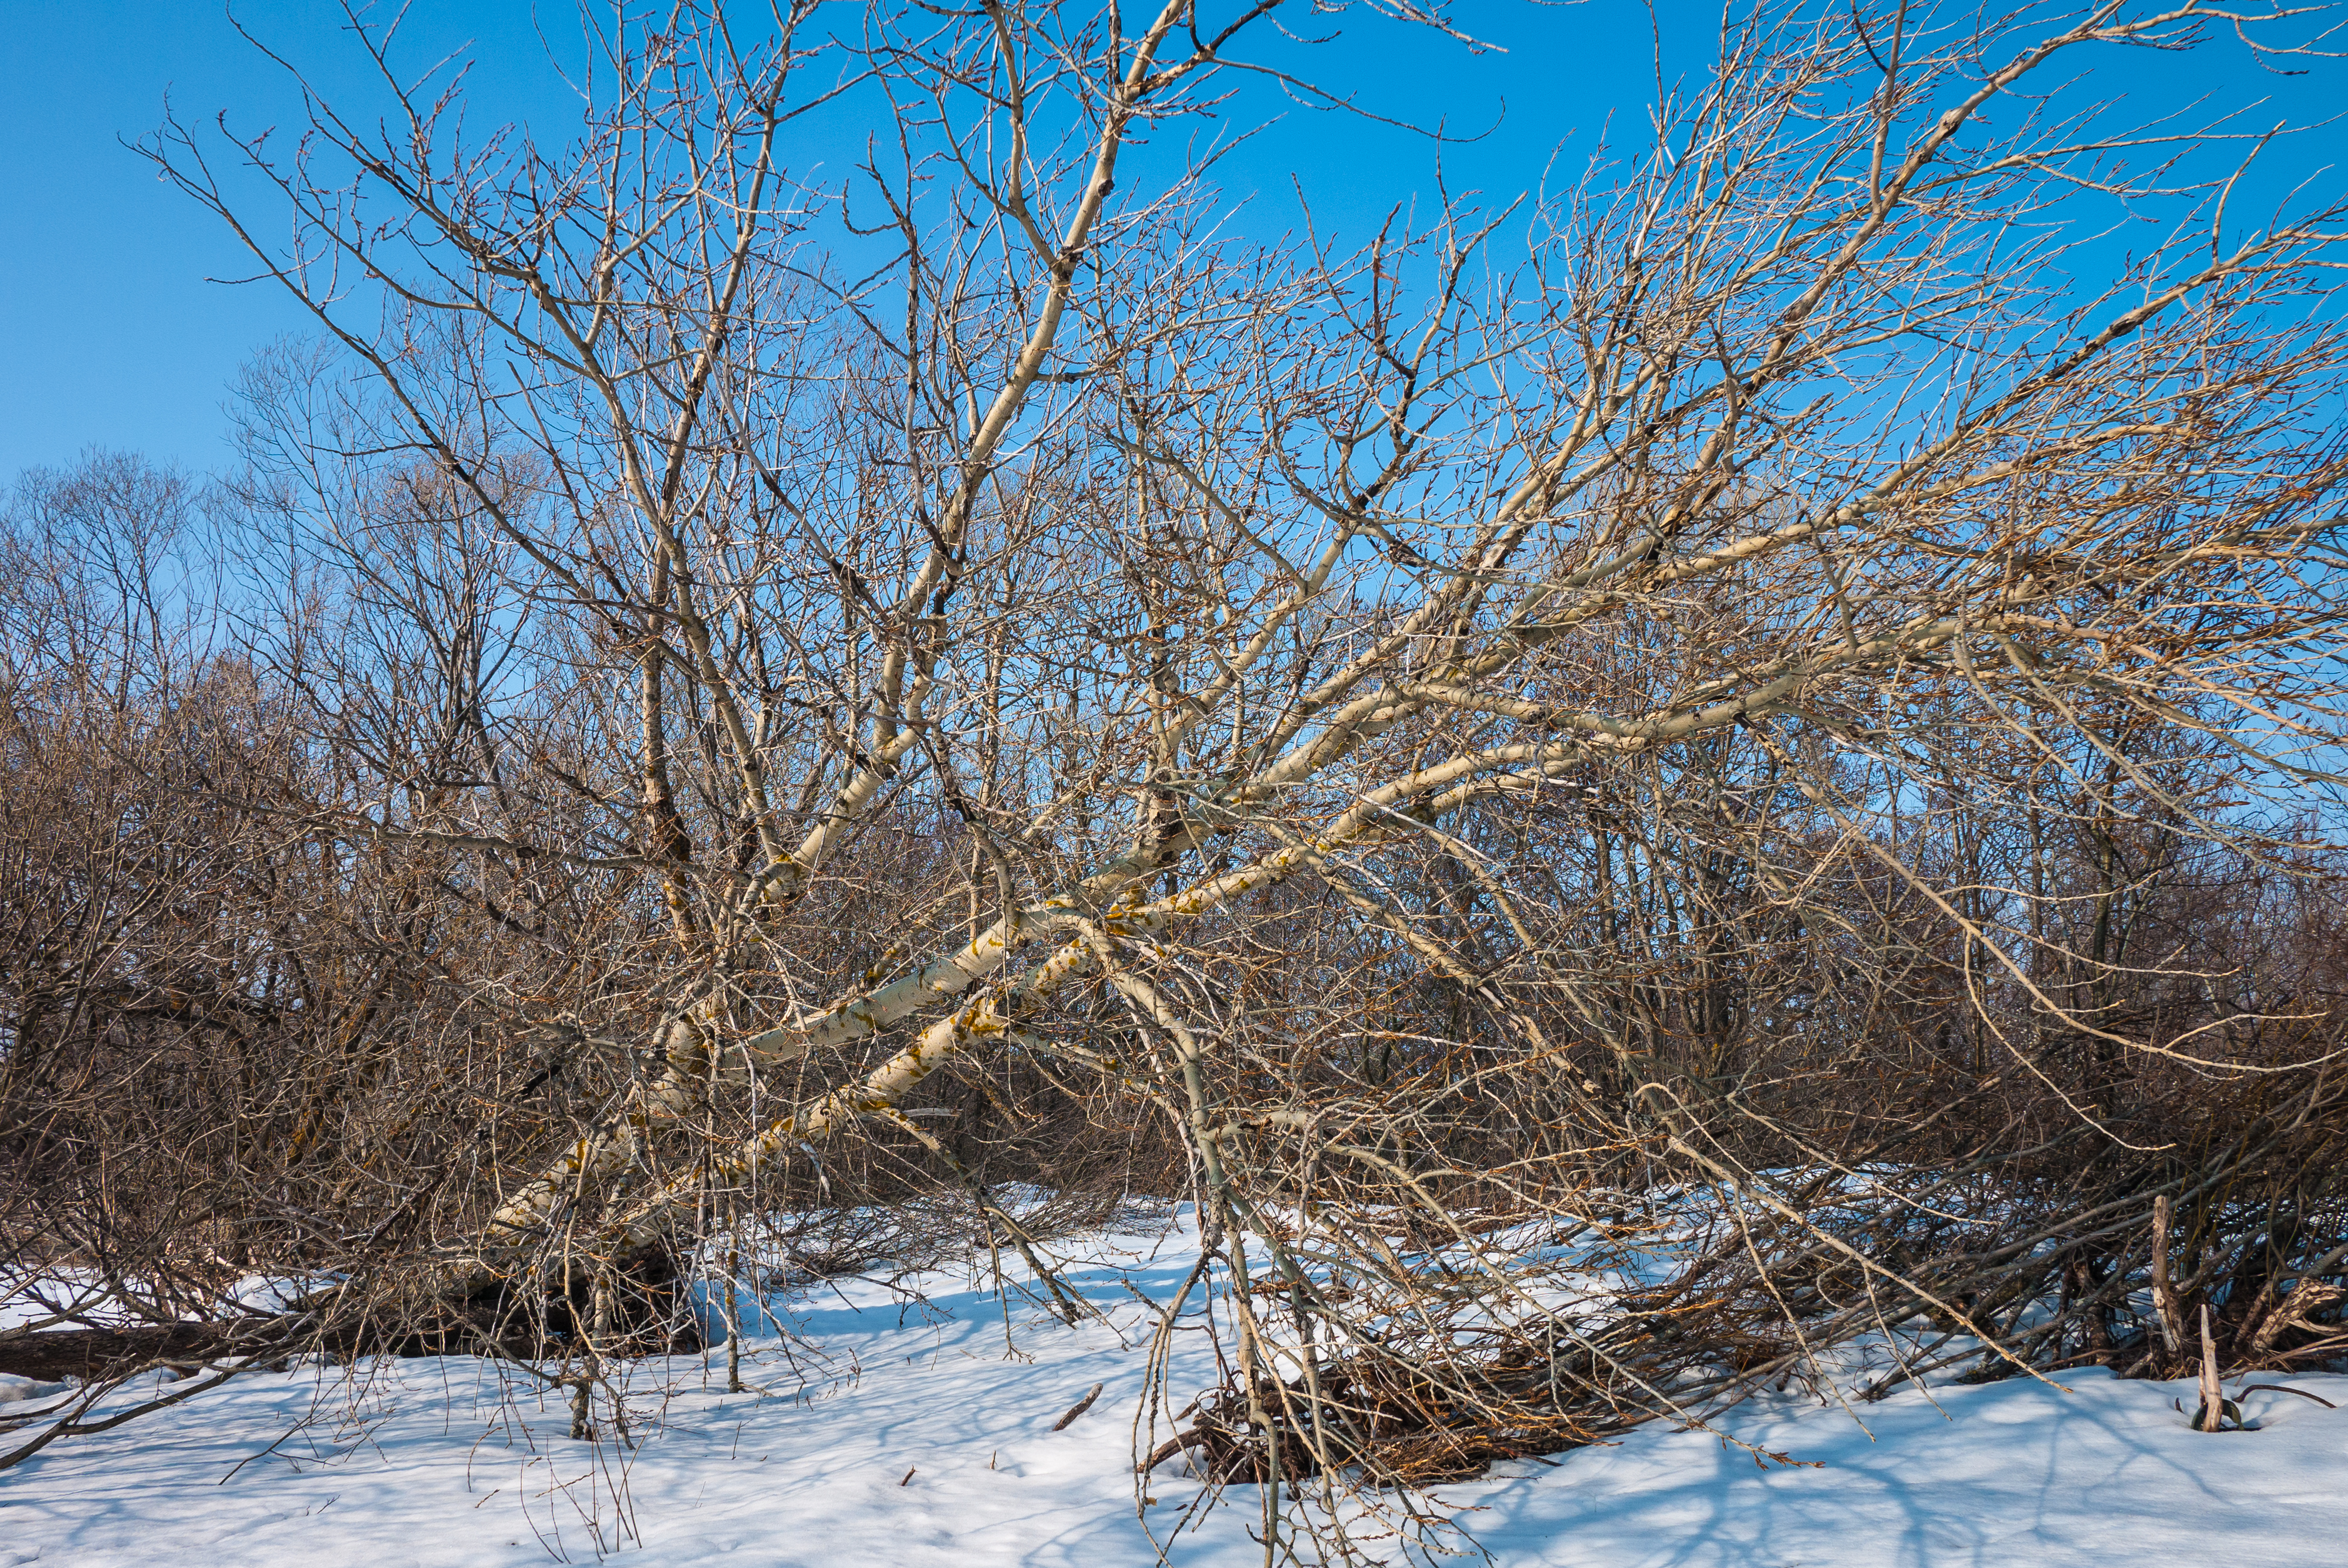
images, sky, plant, snow, twig, natural landscape, branch, tree, wood, vegetation, trunk, grass, freezing, grass family, landscape, deciduous, electric blue, forest, frost, winter, plant stem, horizon, precipitation, birch family, woodland, reflection, shrub